342d Bombardment Squadron

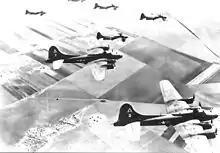
Squadron B-17F aircraft attacking enemy targets at Anzio in January 1944

The haste with which the squadron had trained and deployed resulted in deficiencies in its training. Most pilots had not flown at high altitudes on oxygen; some gunners had never operated a turret, much less fired at a moving target. Crews had flown together for only a few weeks in training. The squadron's first weeks in England were devoted to intensive training, with numerous specialists attending Royal Air Force (RAF) schools to prepare for combat. The squadron flew its first mission on 17 August 1942, attacking a marshalling yard at Rouen, which was also the first mission flown by AAF heavy bombers stationed in Great Britain. Two days later, the squadron supported Operation Jubilee, the raid on Dieppe, by attacking Abbeville/Drucat Airfield. It attacked naval installations, airfields and industrial and transportation targets in France and the Low Countries.